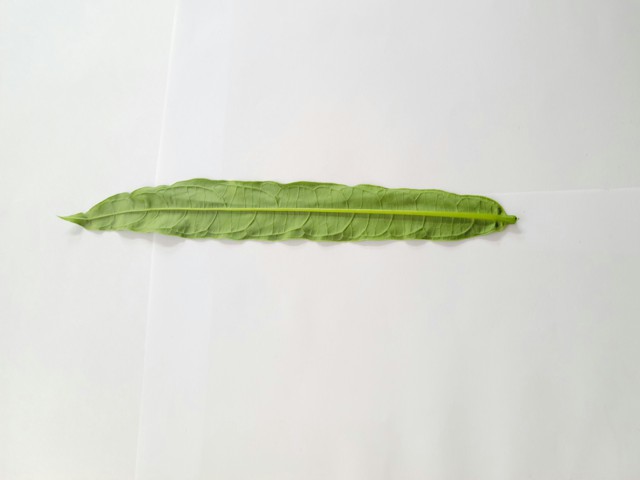
Plant: bamonhati